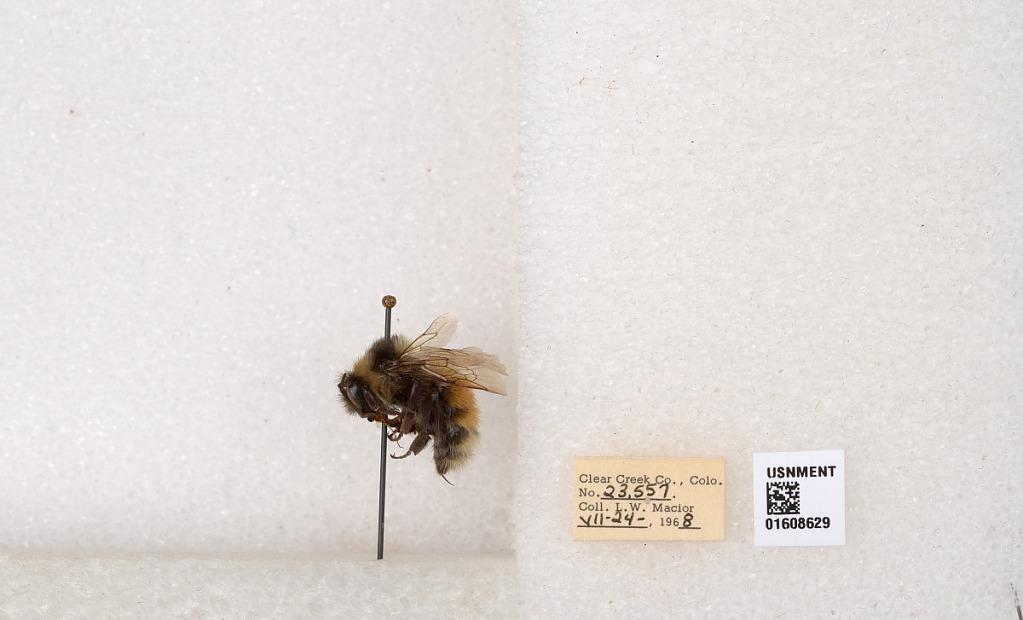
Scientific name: Bombus (Pyrobombus) sylvicola Kirby
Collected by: L. Macior
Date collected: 1968-7-24
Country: United States
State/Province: Colorado
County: Clear Creek
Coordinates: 39.6891, -105.644